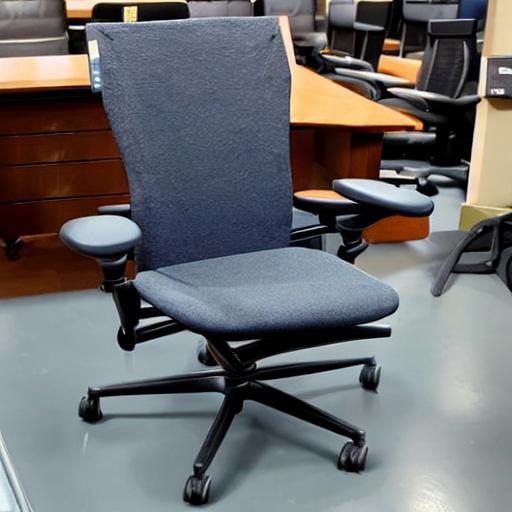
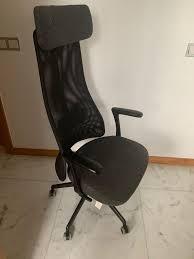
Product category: items_chair
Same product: no